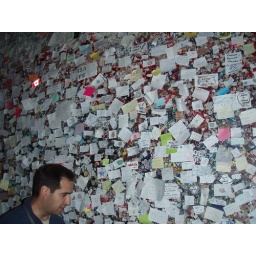
The wall of love notes near Juliet's house